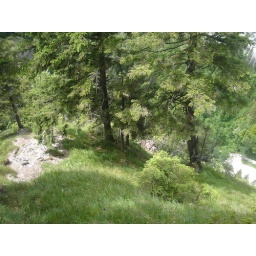
More forest around Neuschwanstein castle